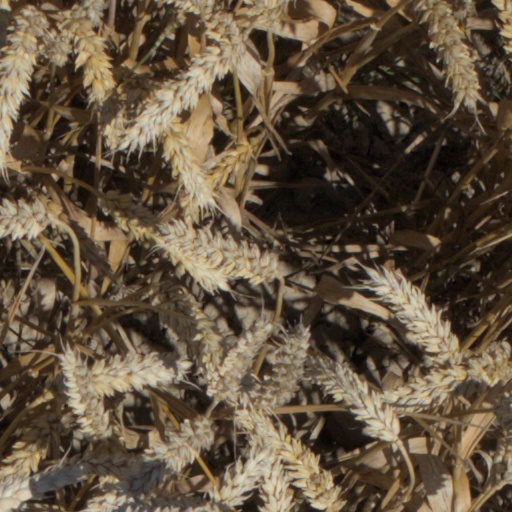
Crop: wheat